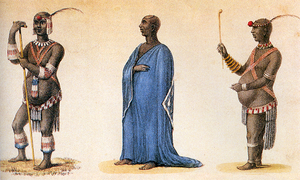
Février : l’imam de Mascate et Oman, Seyyd Saïd ibn Sultan visite Zanzibar.
L'histoire de l'Afrique du Sud est très riche et très complexe du fait de la juxtaposition de peuples et de cultures différentes qui se succèdent et se côtoient depuis la Préhistoire. Les Bochimans y sont présents depuis au moins 25 000 ans et les Bantous, depuis au moins 1 500 ans. Les deux peuples auraient généralement cohabité paisiblement. L'histoire écrite débute avec l'arrivée des Européens, en commençant par les Portugais qui décident de ne pas coloniser la région, laissant la place aux Néerlandais. Les Britanniques contestent leur prééminence vers la fin du xviiiᵉ siècle, ce qui mène à deux guerres. Le xxᵉ siècle est marqué par le système législatif séparatiste et ségrégationniste de l'apartheid puis par l'élection de Nelson Mandela, premier président noir d'Afrique du Sud, à la suite des premières élections nationales multiraciales au suffrage universel organisées dans le pays.